Wolfgang Kapp

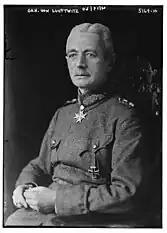
General Walther von Lüttwitz, who initiated the Kapp Putsch

On 10 March 1920, General Walther von Lüttwitz decided to stage a coup after Reichswehr Minister Gustav Noske relieved him of the command of several Reichswehr divisions. Kapp, who was in Berlin with a delegation from East Prussia, met with Lüttwitz to help plan the coup. On 13 March, the Marinebrigade Ehrhardt, a large Freikorps unit, was able to take control of Berlin’s government quarter after the cabinet of Gustav Bauer and other leading officials fled the city. Kapp declared the government deposed, the Weimar National Assembly and the Prussian government dissolved, then named himself German chancellor and minister president of Prussia and Lüttwitz Reichswehr minister and commander-in-chief of the Reichswehr.